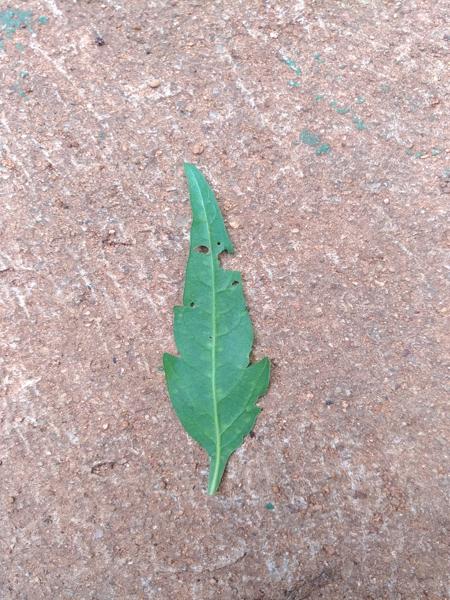
Plant: Balloon_Vine